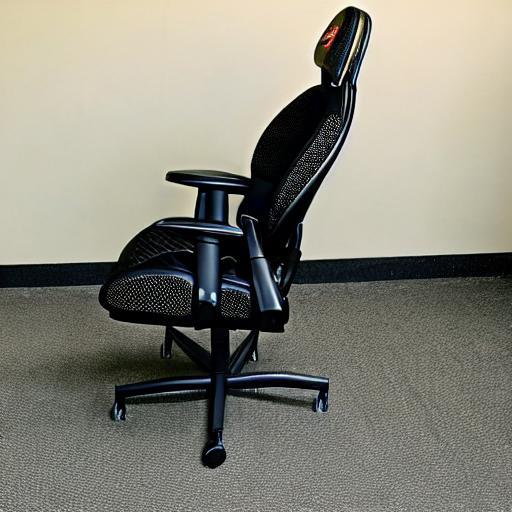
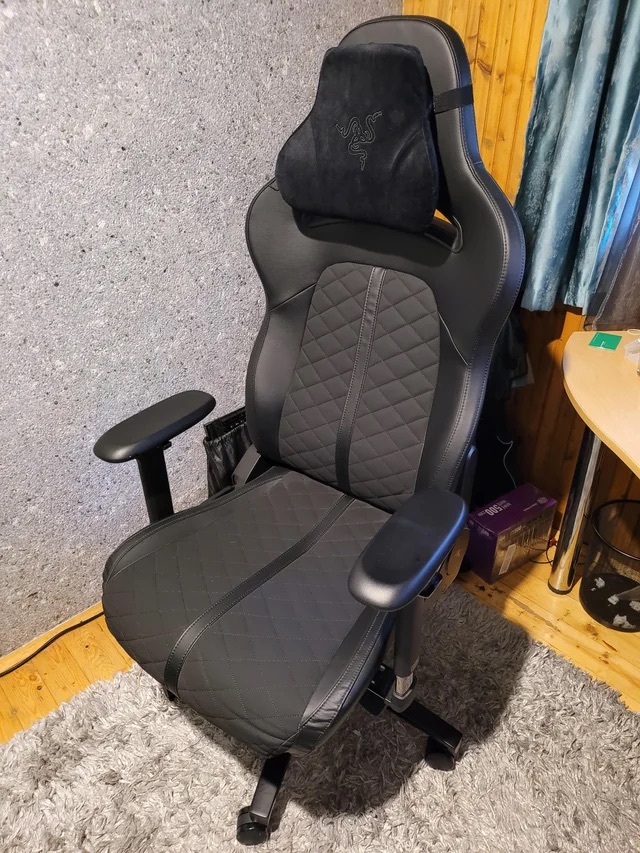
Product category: items_chair
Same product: no